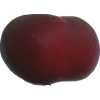
Label: nectarine_flat